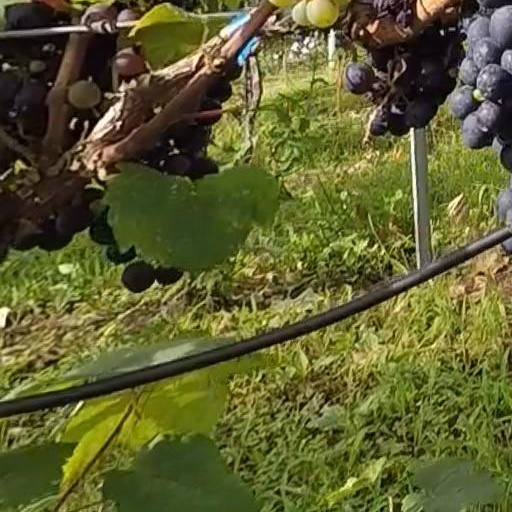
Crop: grape